First Indochina War

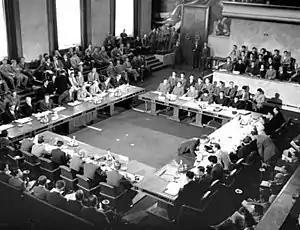
The 1954 Geneva Conference

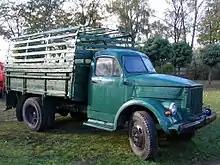
China supplied the Việt Minh with hundreds of Soviet-built GAZ-51 trucks during the 1950s.

The Geneva Conference on July 21, 1954, recognized the 17th parallel north as a "provisional military demarcation line", temporarily dividing the country into two zones, communist North Vietnam and pro-Western South Vietnam.